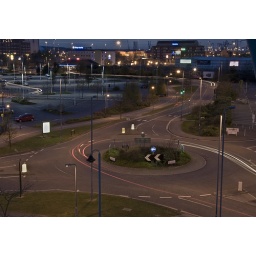
This shows the different colour temperatures of the lights over the road and in the car park!